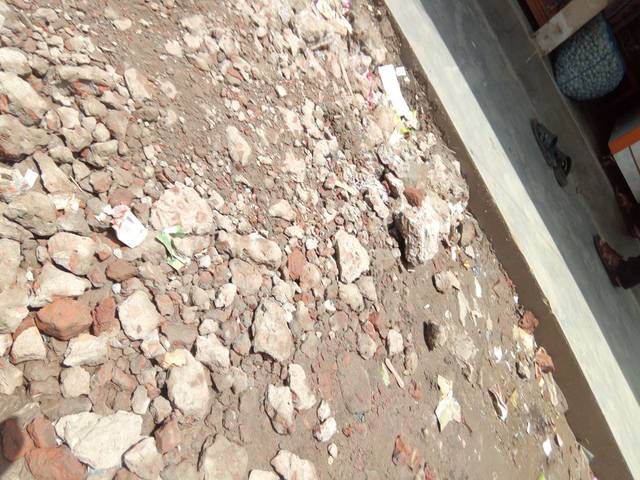
Region: Bangladesh
Coordinates: 23.75, 90.36